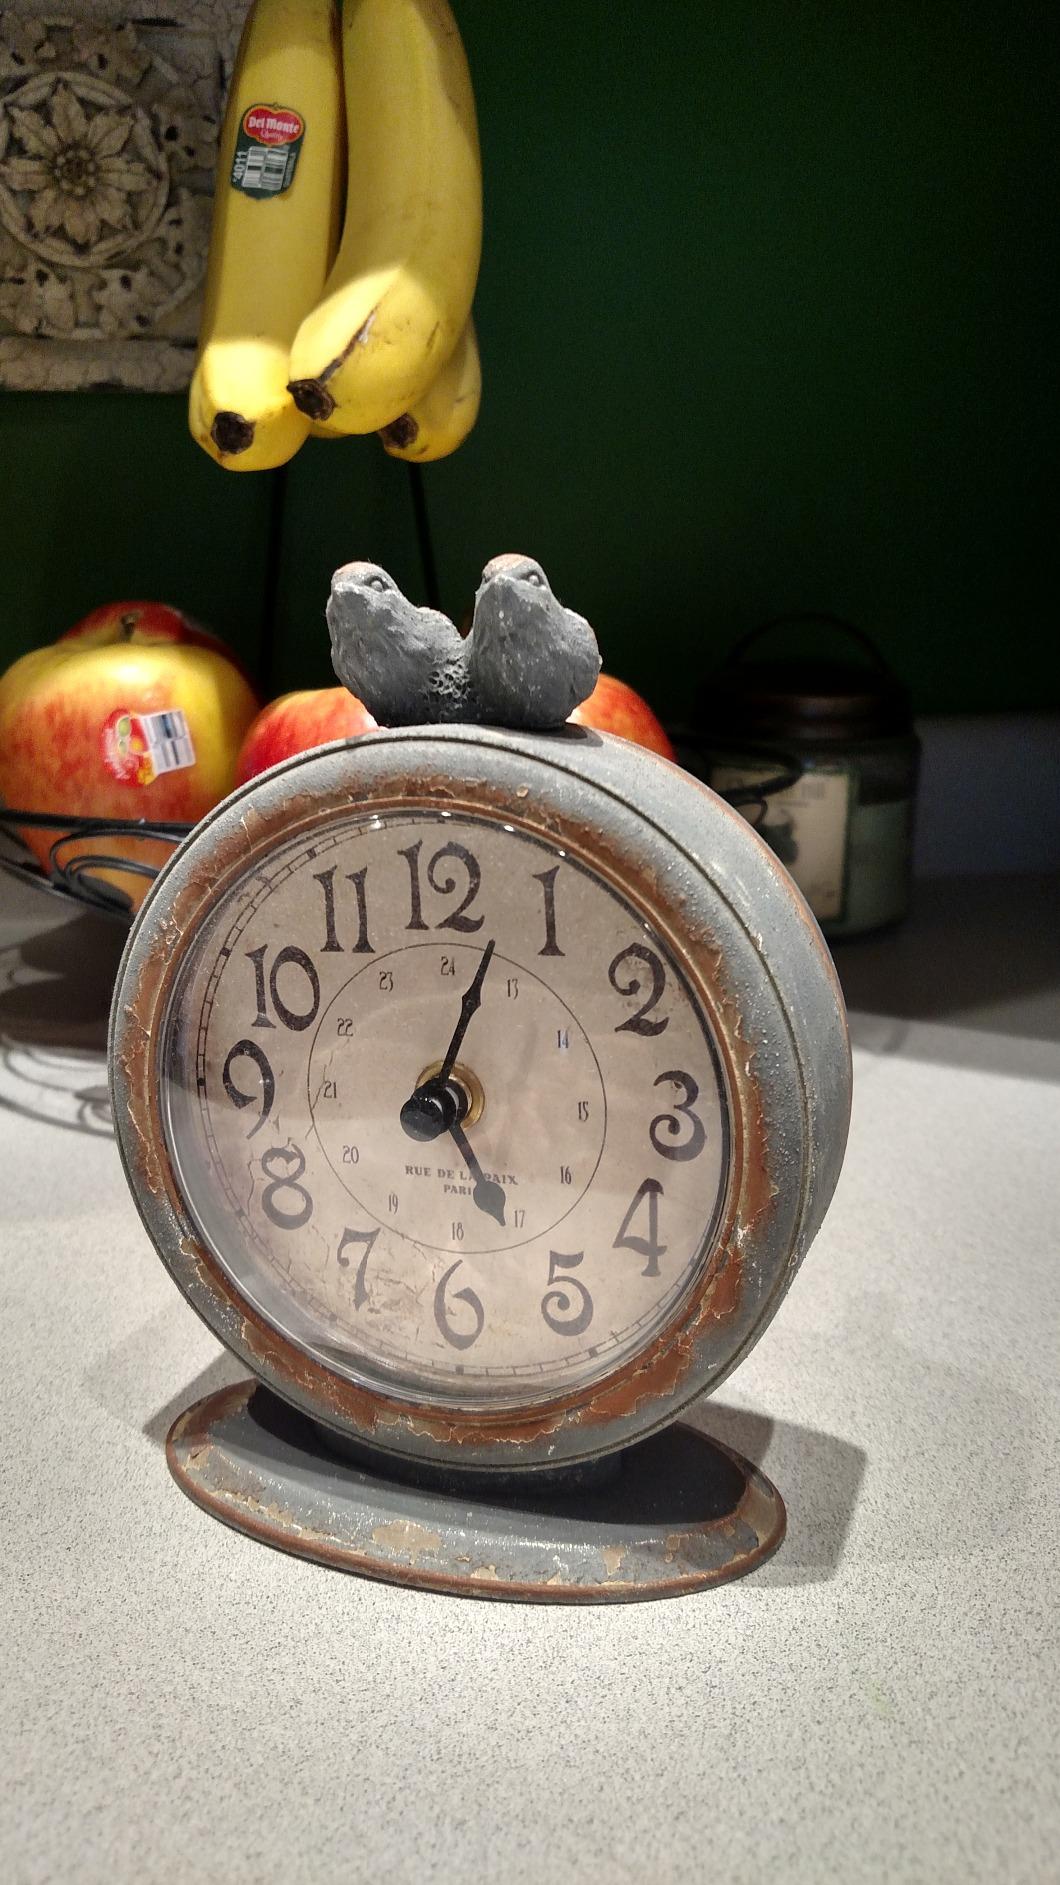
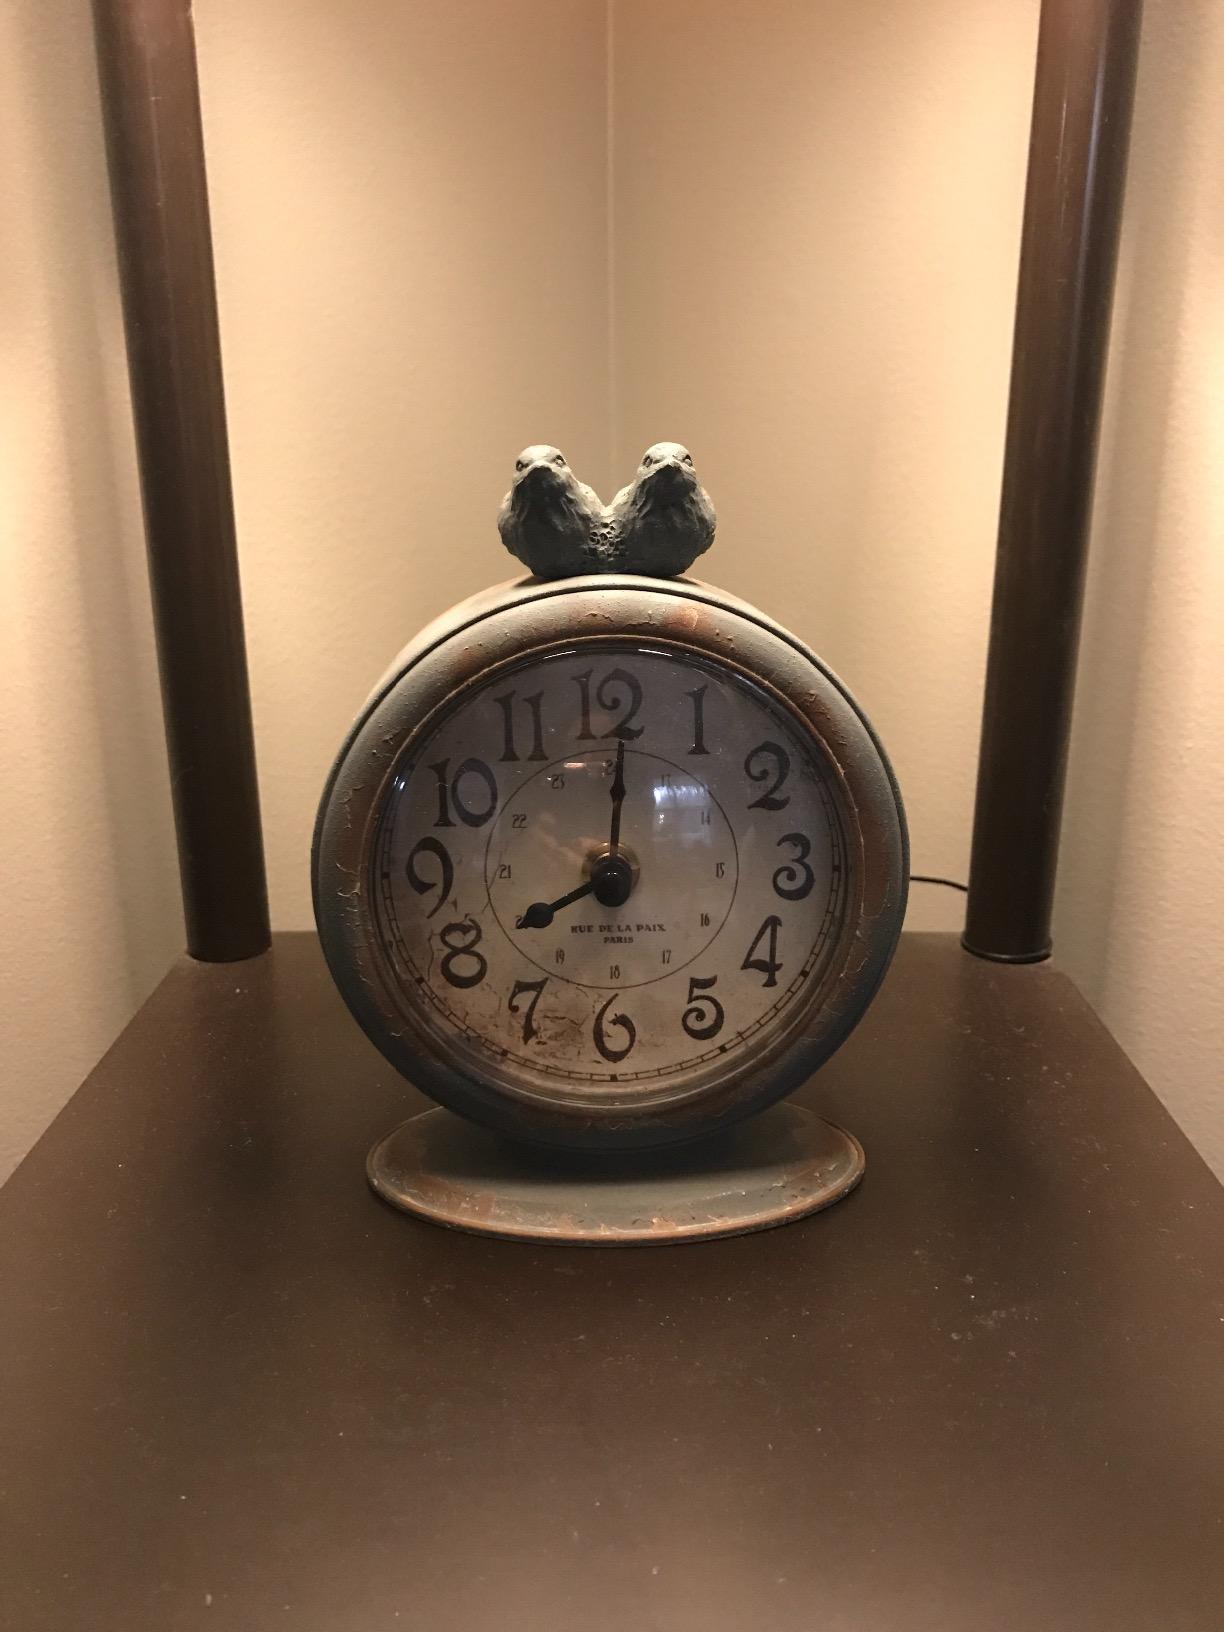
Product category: clock
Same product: yes